Roscoe L. Koontz

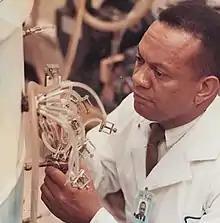

Roscoe L. Koontz (December 16, 1922 – May 17, 1997) was an American Health Physicist. Trained as one of the first health physicists through the first Atomic Energy Health Physics Fellowship Training Program at the University of Rochester, Koontz contributed to the development of practices, instrumentation, and techniques to protect people from ionizing radiation. His early research focused on problems of neutron dosimetry, toxicology of uranium, plutonium, and fission products. Most of his career was spent at Atomics International where his key achievements included designing a pinhole gamma ray camera, developing techniques for measuring absolute thermal neutron flux using radioactive indium foils, and helping design and fabricate equipment to automate air and water sampling equipment and radiation activity measuring devices.